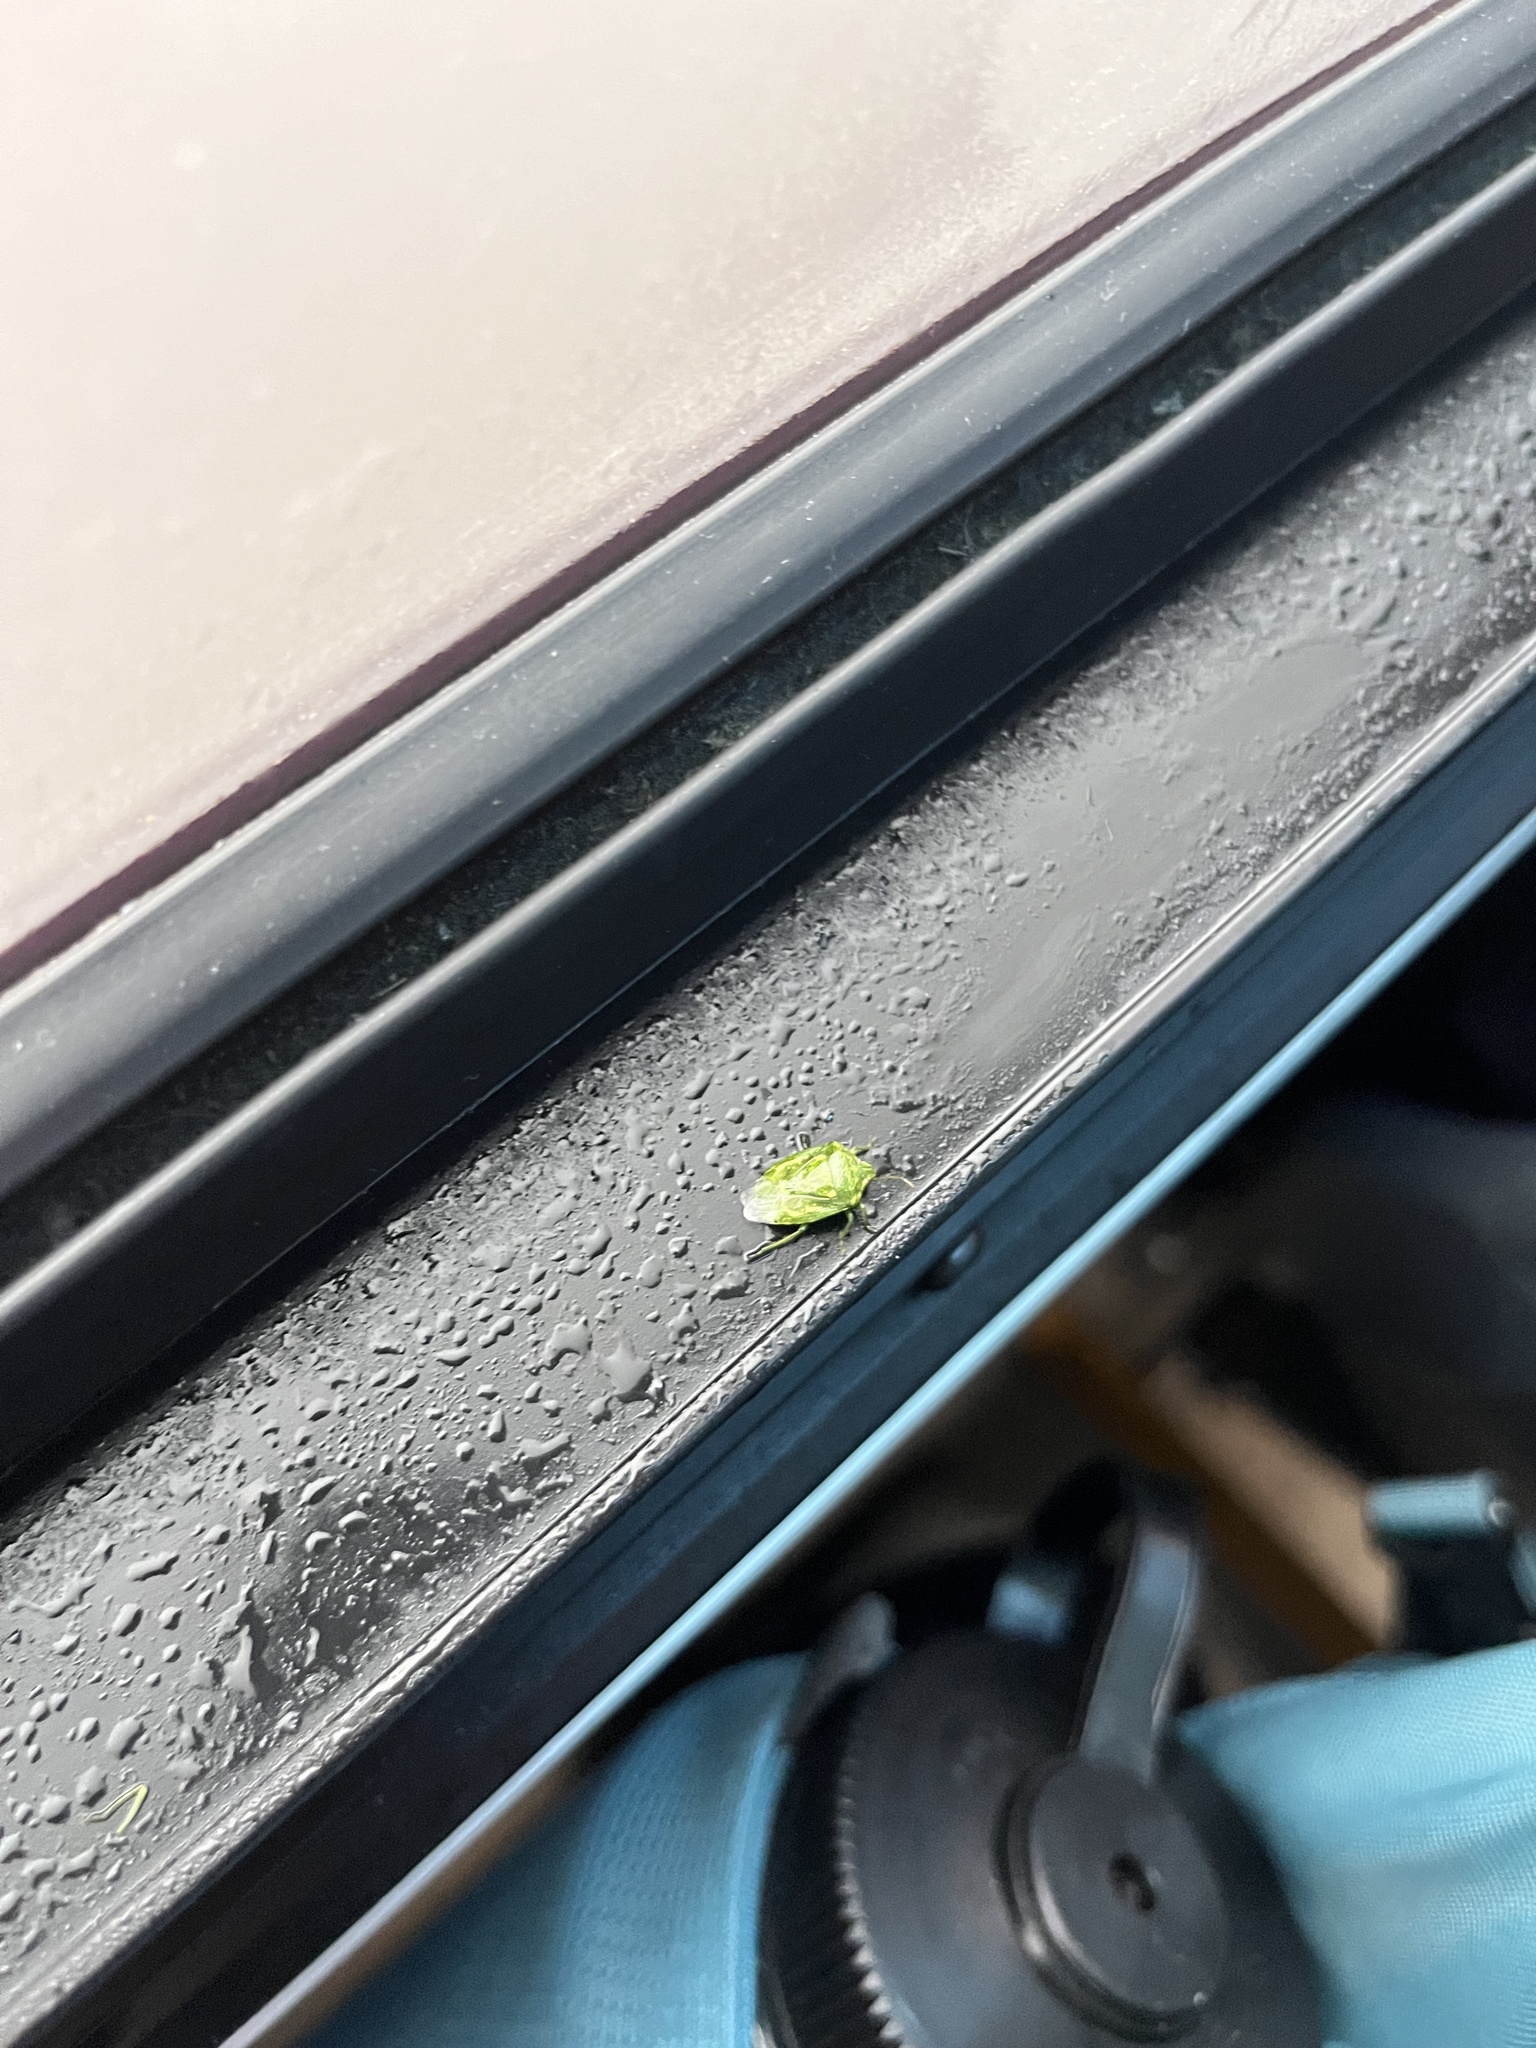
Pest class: stink_bug